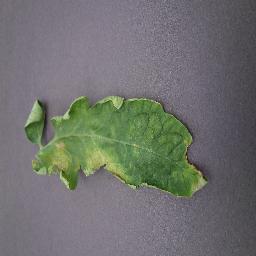
Label: Tomato___Late_blight